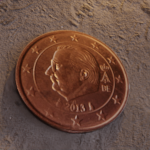
Coin value: 2cents
Country: be
Edition: 2013